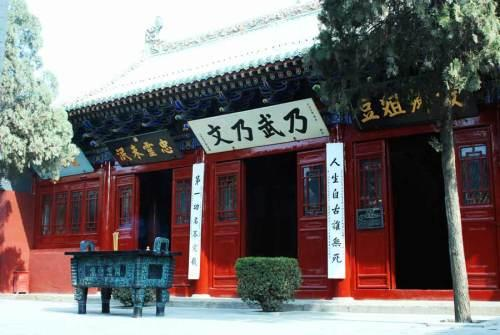
地标名称：精忠岳庙
所在城市：开封市·祥符区